Nihon no Matsuri

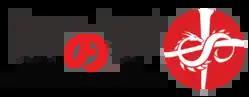
Nihon no Matsuri 10 Amahagane no Senki (The Heroic Tales of Amahagane)

(Japanese Festival) is a Japanese cultural festival held in Bandung, West Java, Indonesia. This is a big Japanese event organized by ’s. Nihon no Matsuri has been held every year since 2007. It contains different activities every year, but the main activities are the Band Auditions, the Cosplay Contest, the Culture and Self-Defense Show, Charity events, and Japanese Language training for high school students.